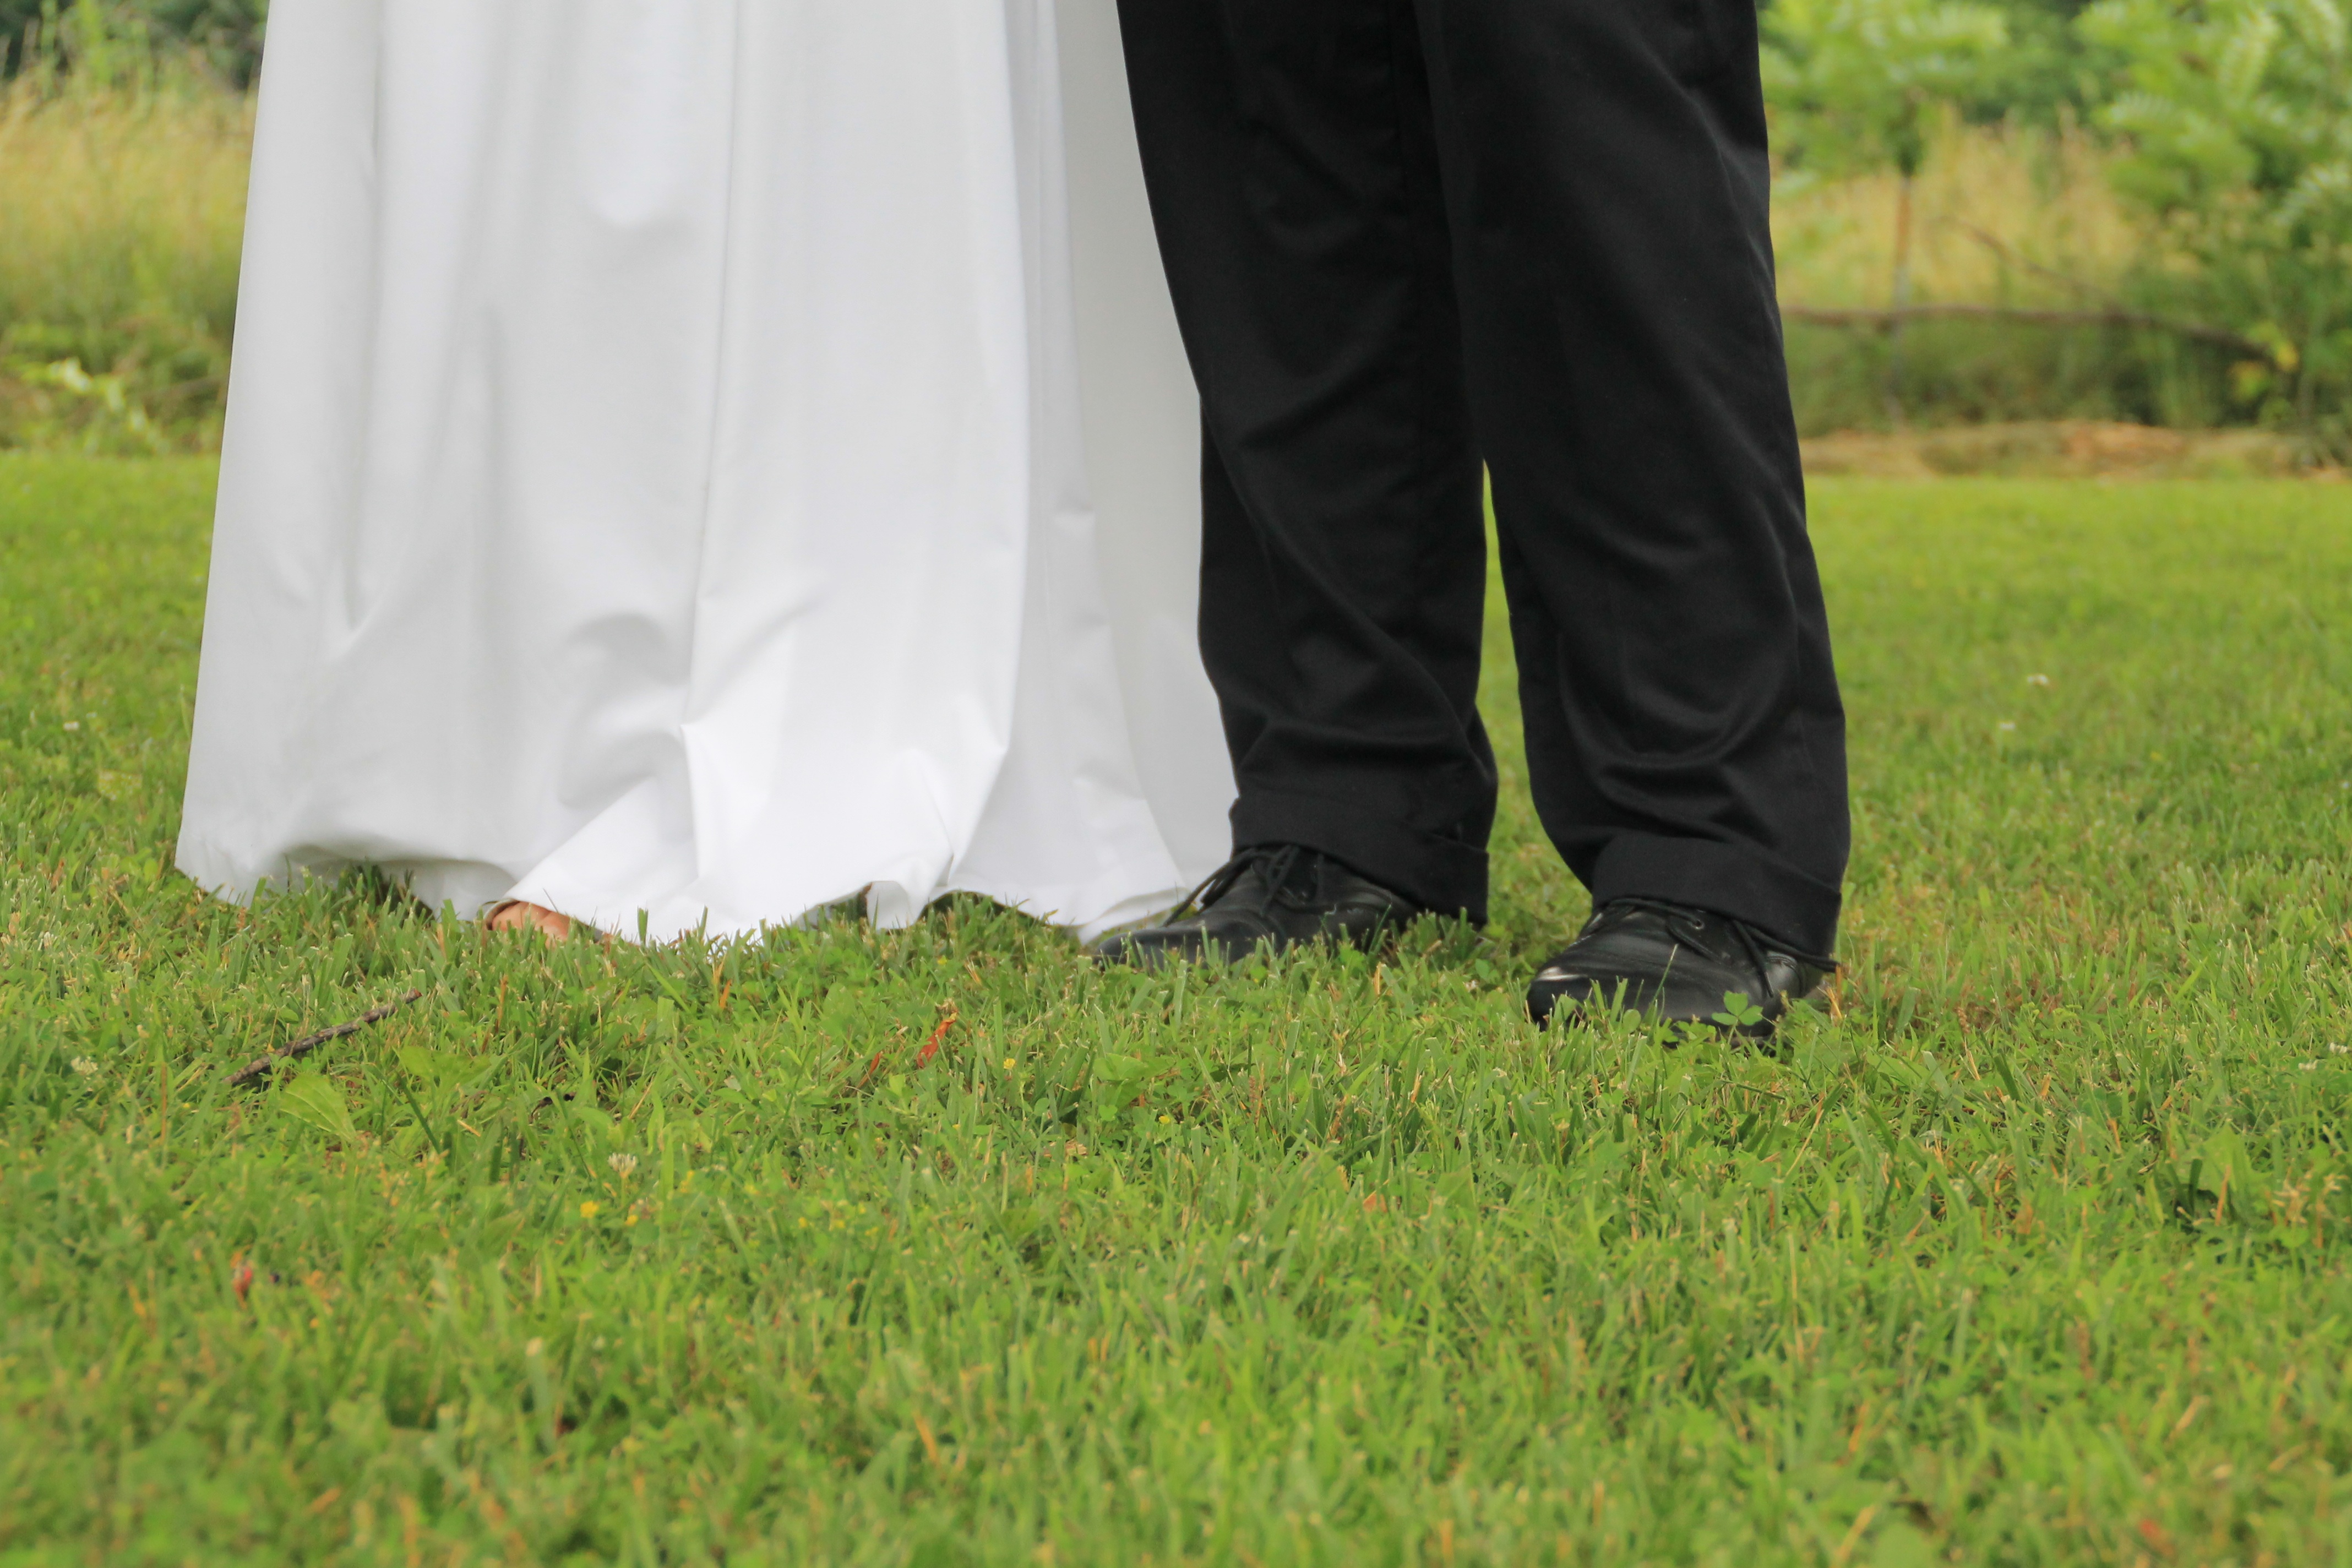
grass, woman, white, lawn, feet, love, young, green, clothing, black, wedding, bride, groom, marriage, pants, shoes, ceremony, dress, anniversary, gown, adult, bridal